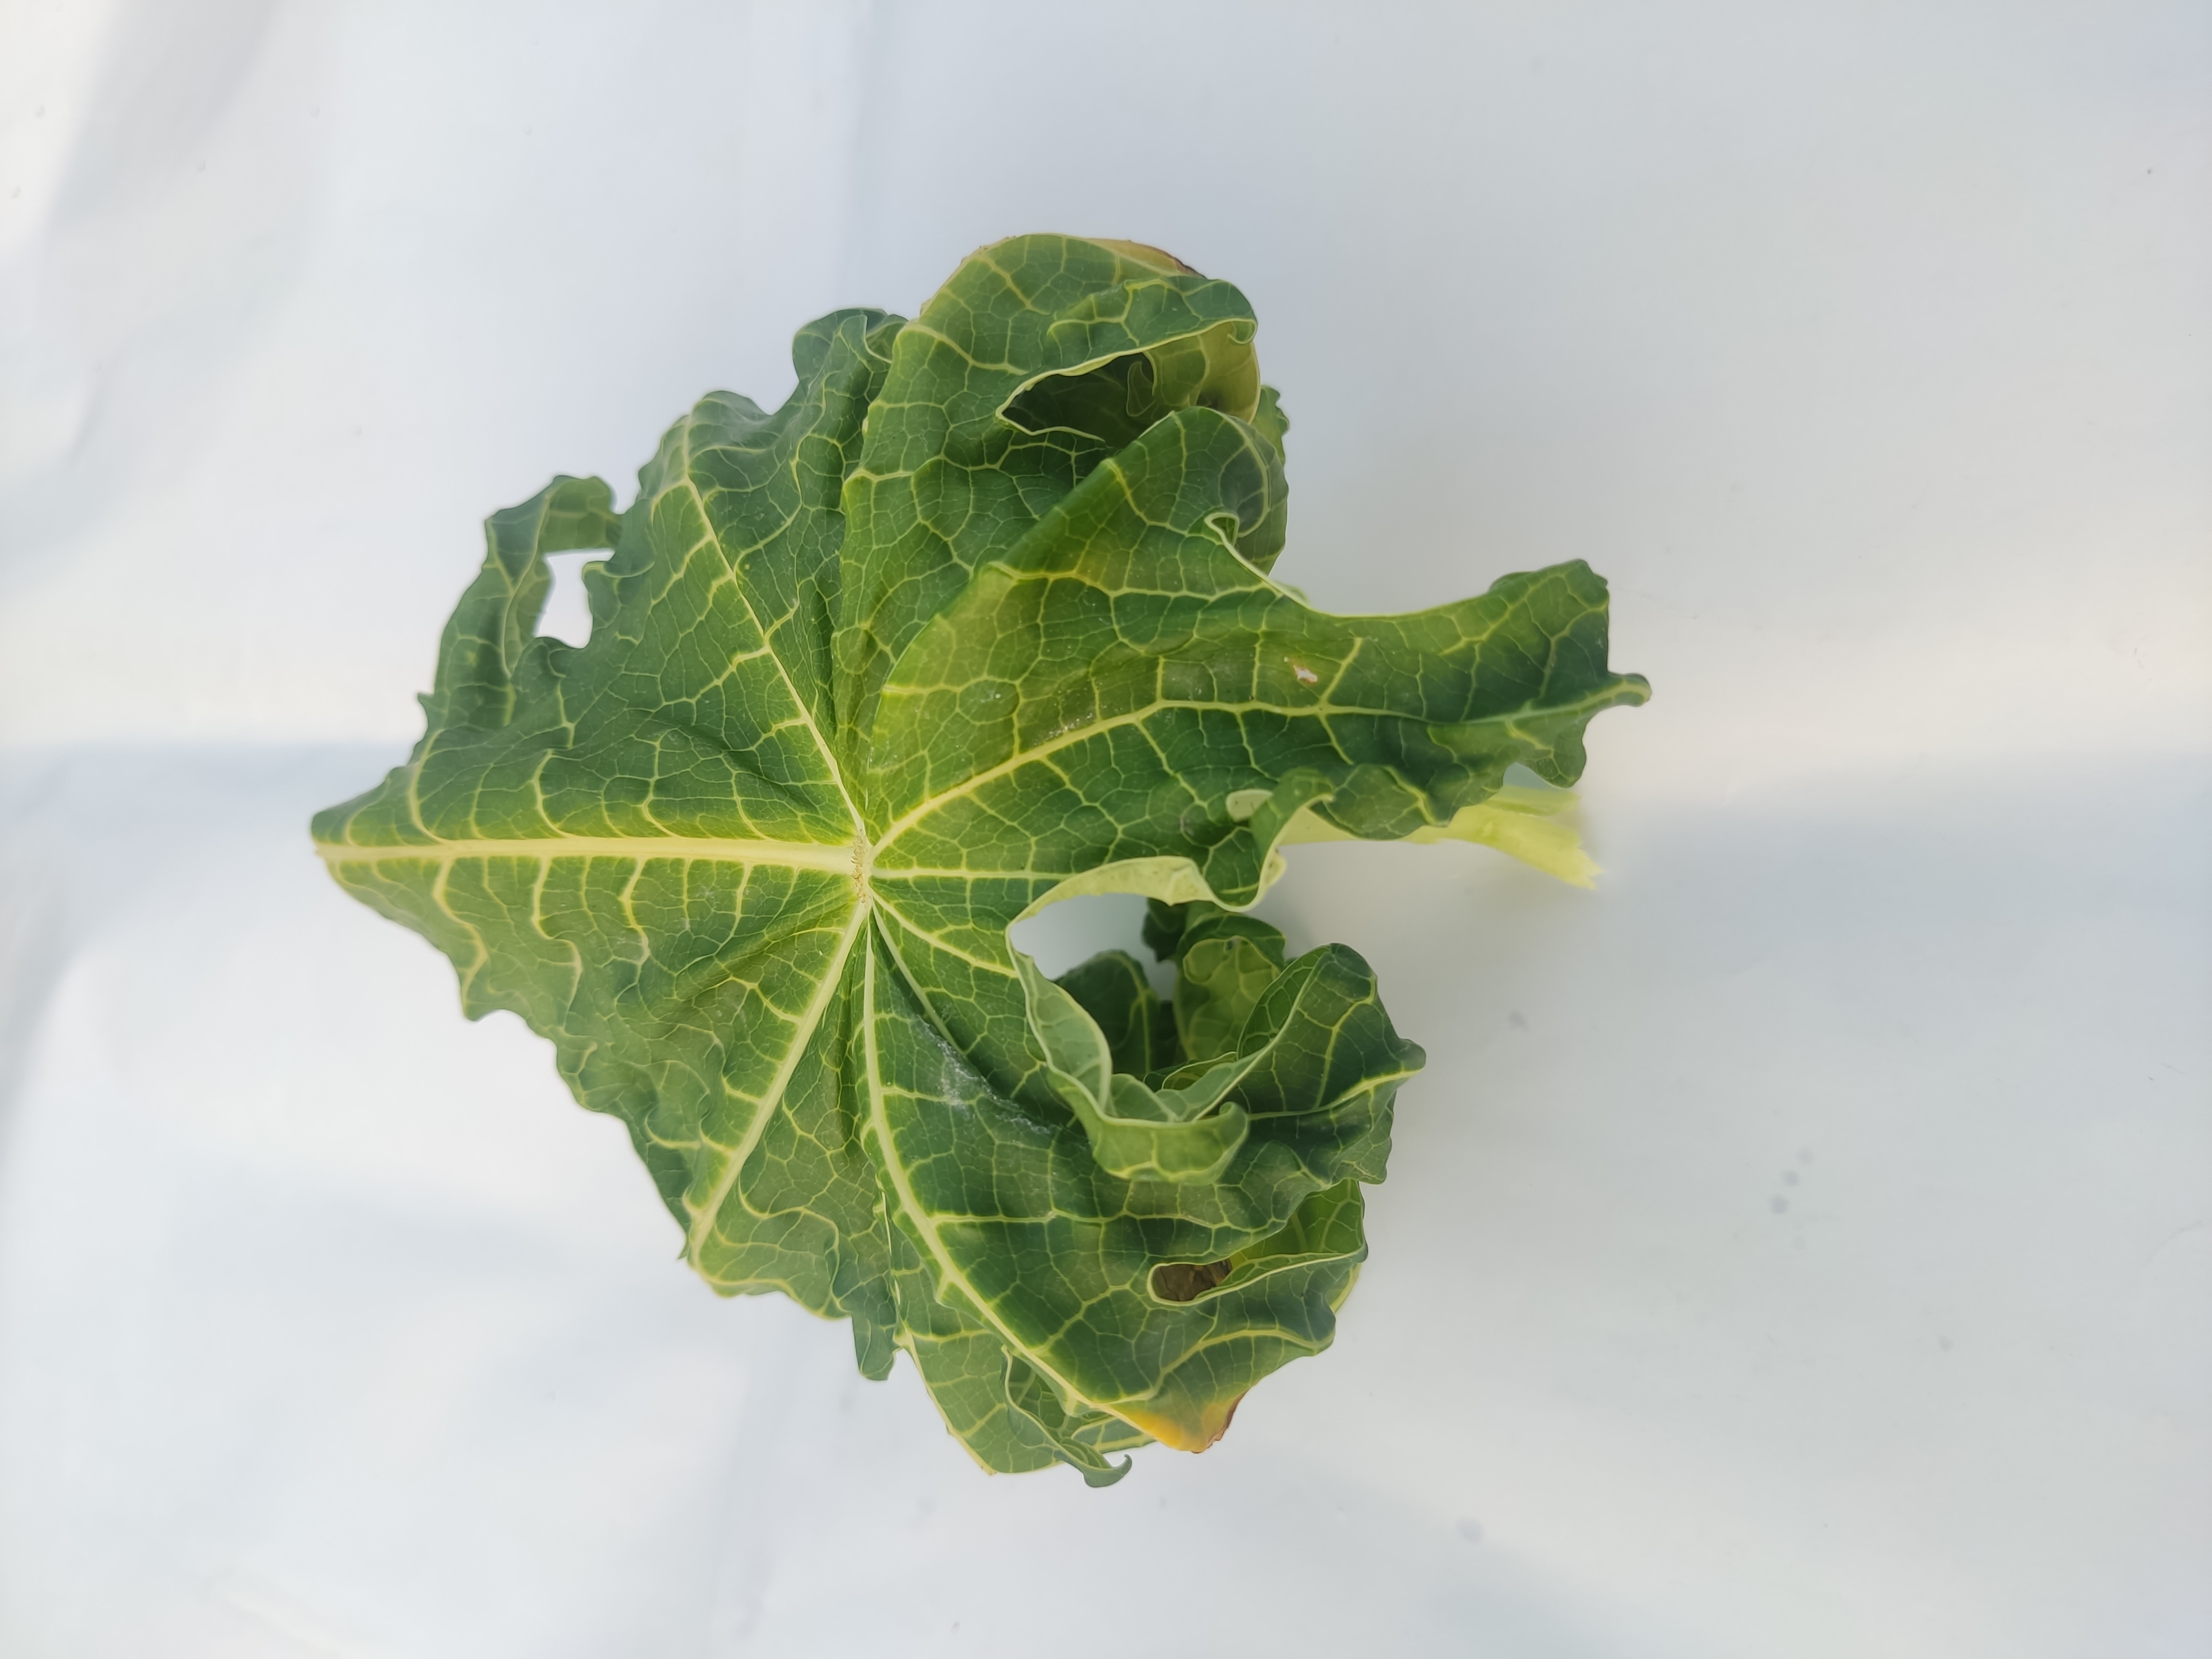
Label: Leaf Curl